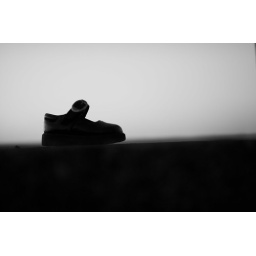
Little shoe against the sky